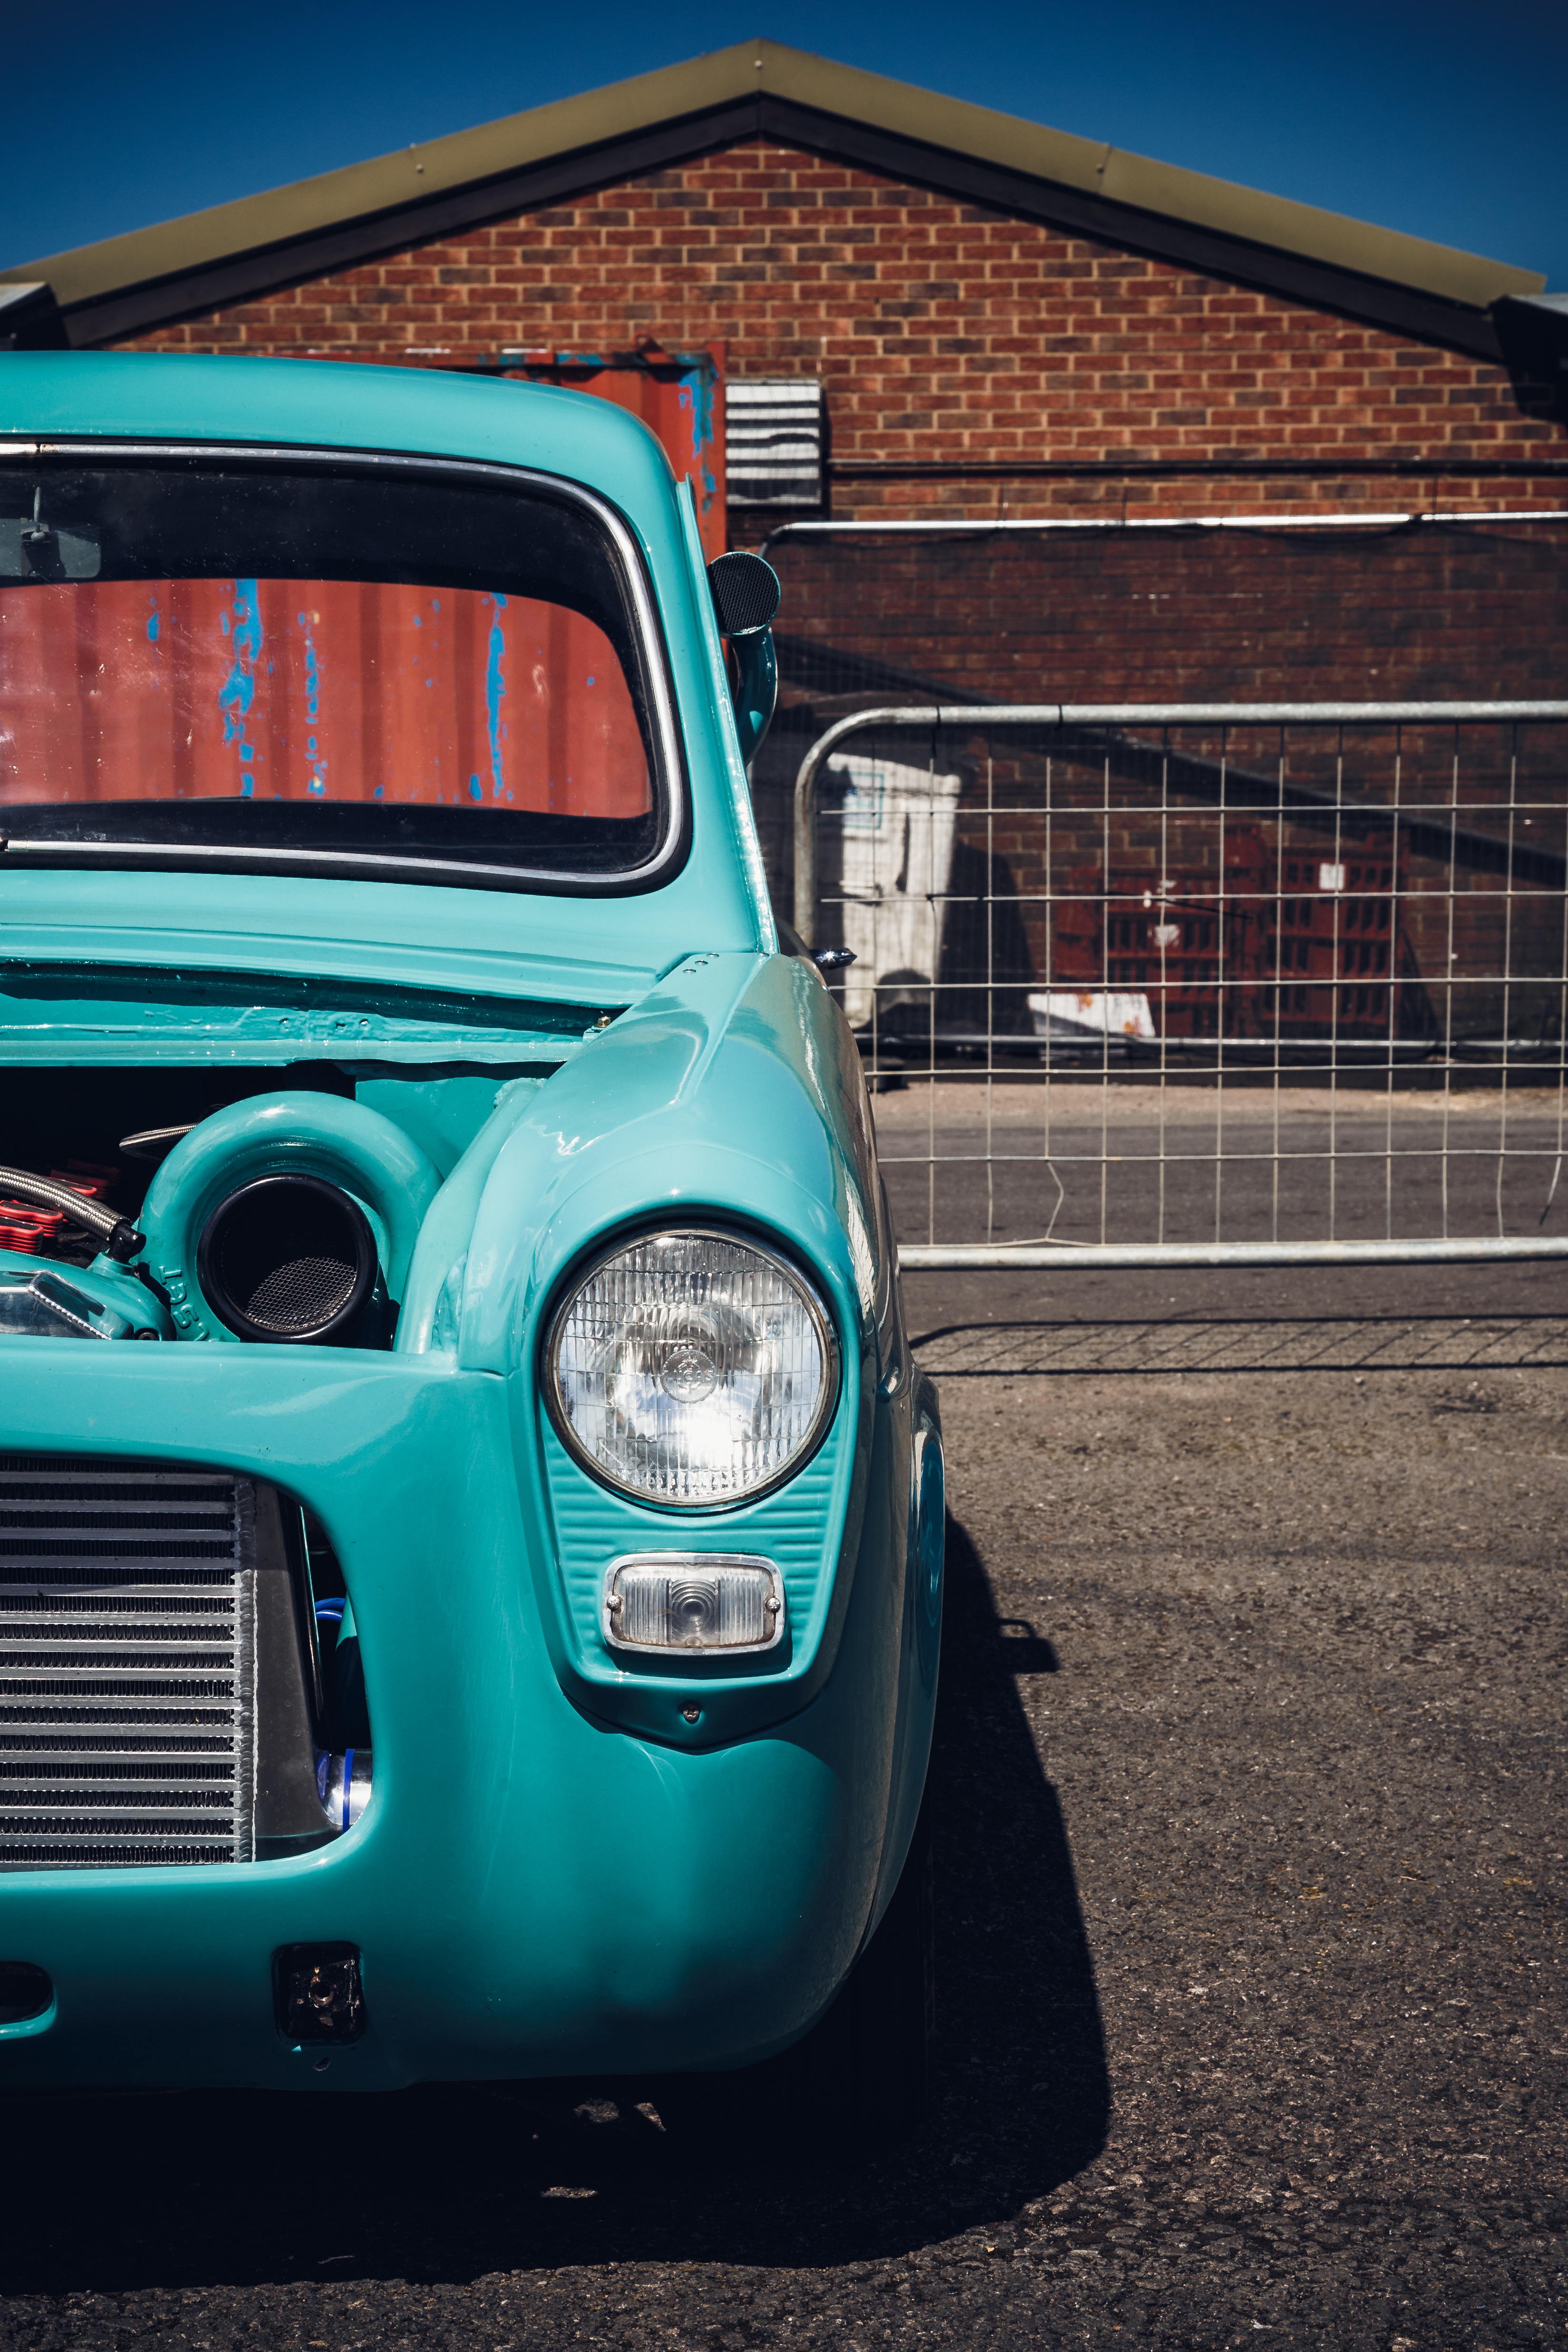
car, wheel, vehicle, vintage car, classic, antique car, land vehicle, automobile make, automotive design